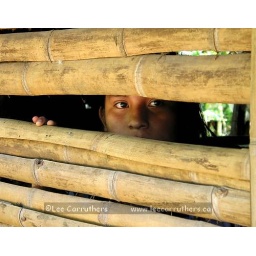
A girl peers out of her house in the Guaymi indigenous village of Soloy, Panama.